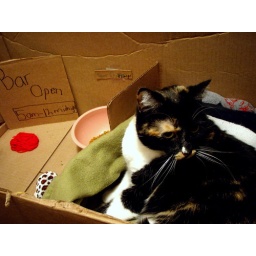
cat hotel built by charlie complete with dining, sleeping arrangements, recreation, and a bar.